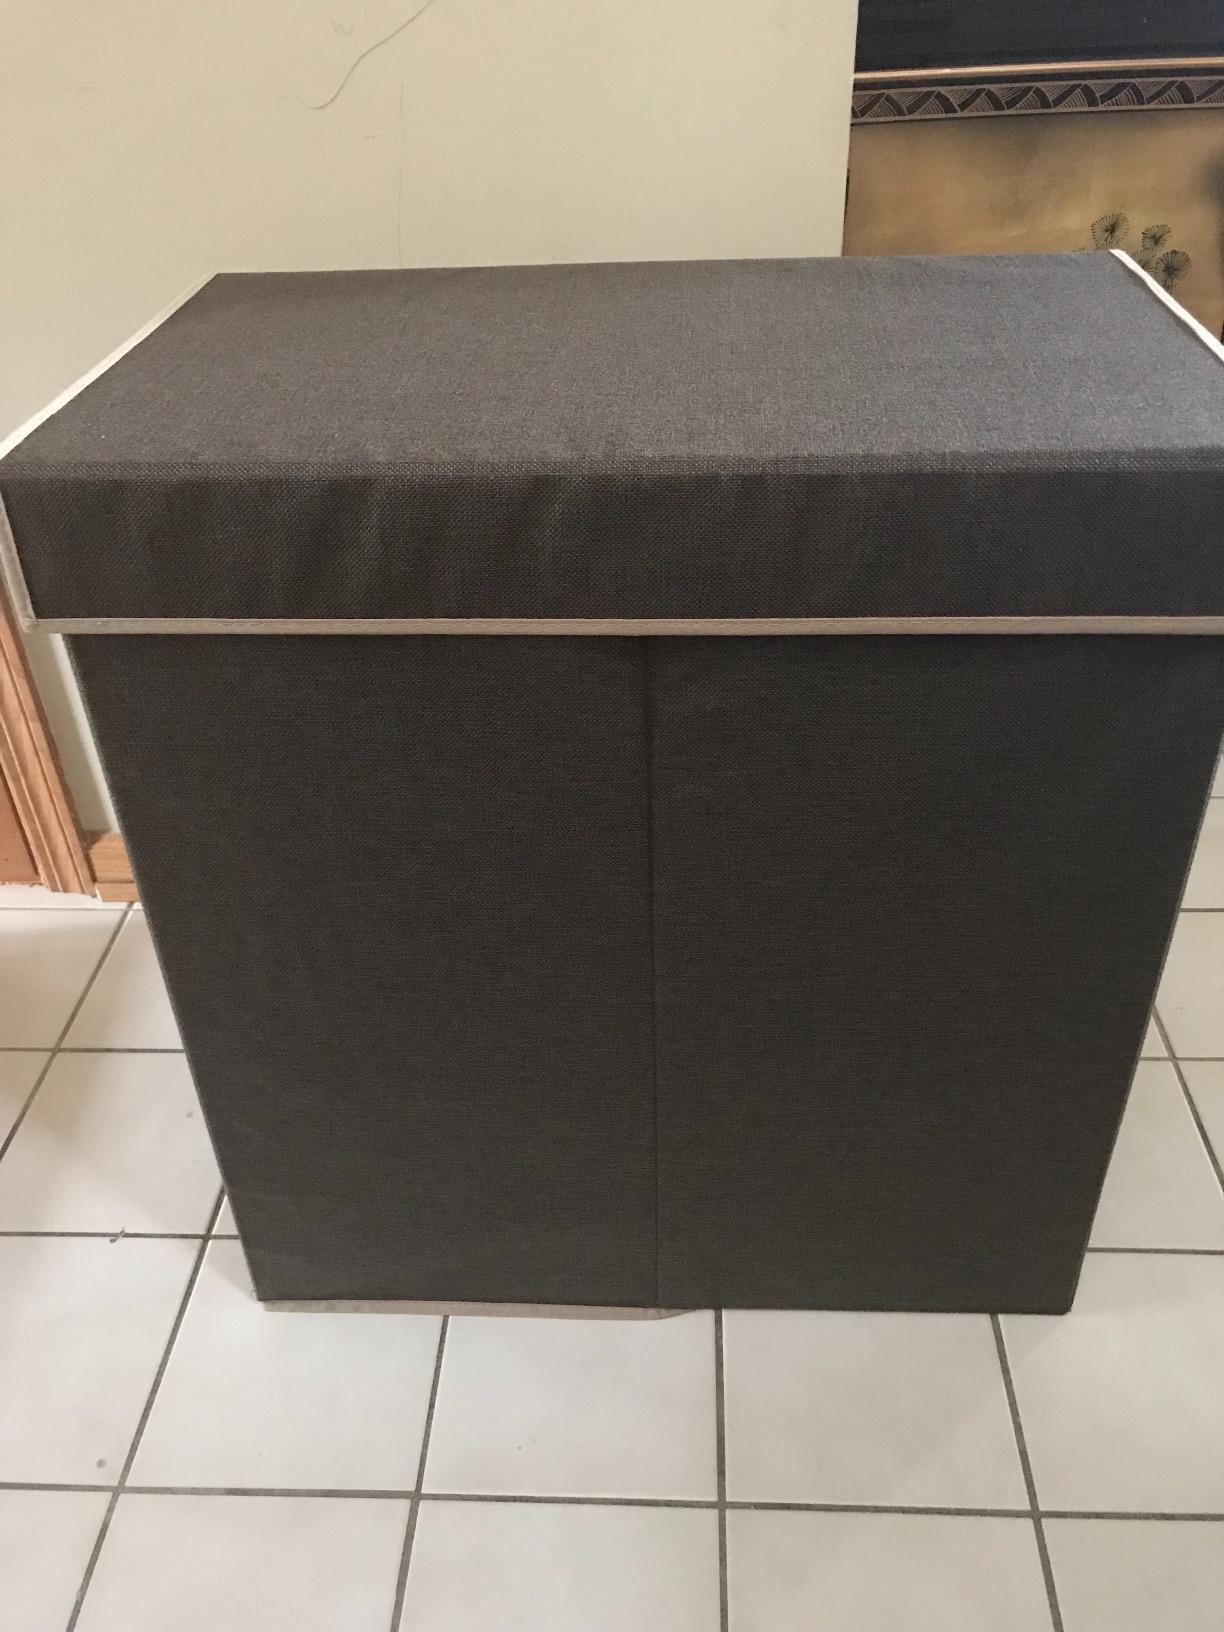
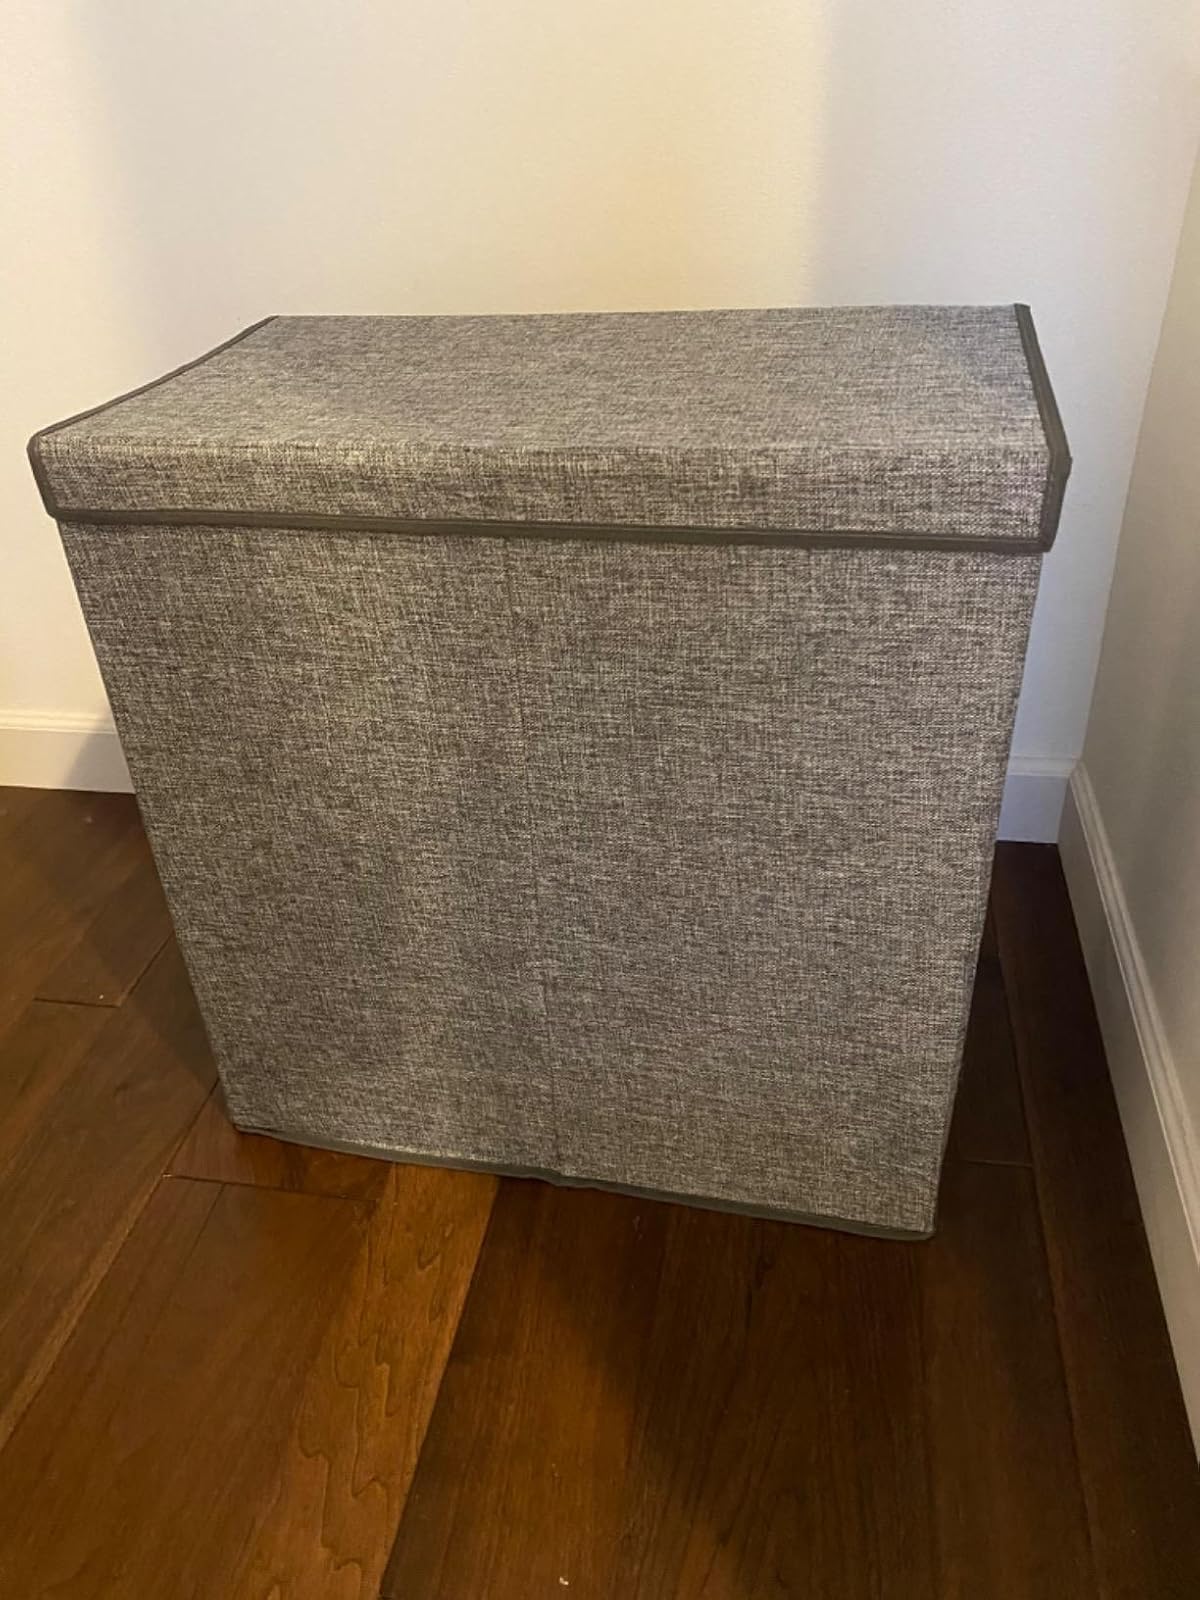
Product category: items_hamper
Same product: no